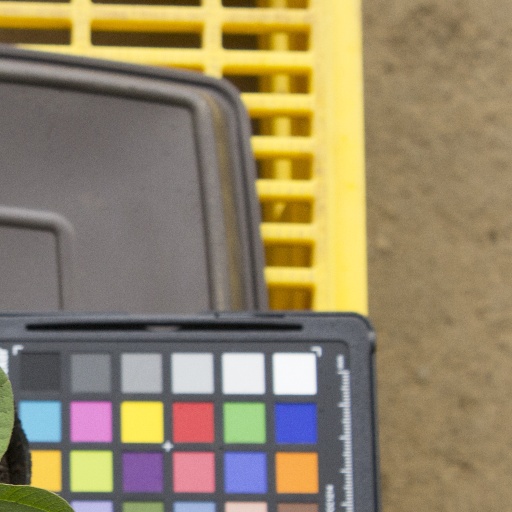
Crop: soybean